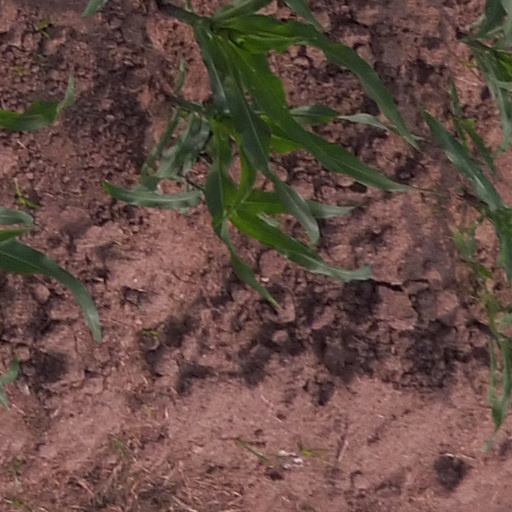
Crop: maize; corn